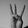
ASL letter: W